Elaine Hamilton-O'Neal

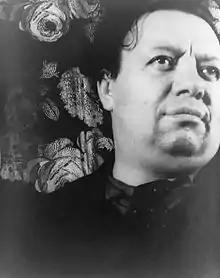
Portrait of Diego Rivera, 19 March 1932

Hamilton explained her draw to the high mountain country in Pakistan in no uncertain terms. "I wanted to see where the earth and the sky touched," she said. Over the years, she made nine different trips to different mountains of the Himalayas. She also visited the former kingdom of Sikkim as a guest of Tashi Namgyal, the ruling Chogyal (King) of Sikkim and the royal family.